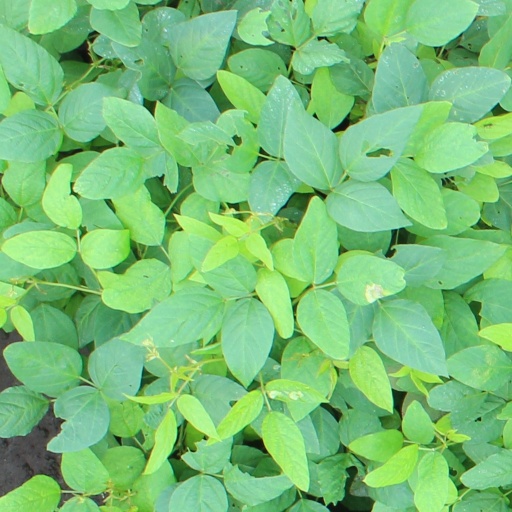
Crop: soybean